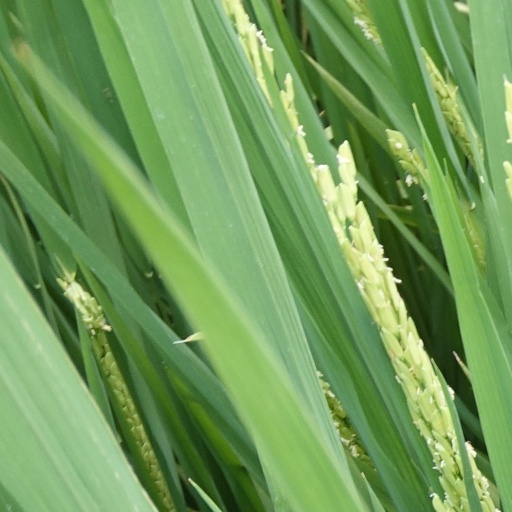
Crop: rice